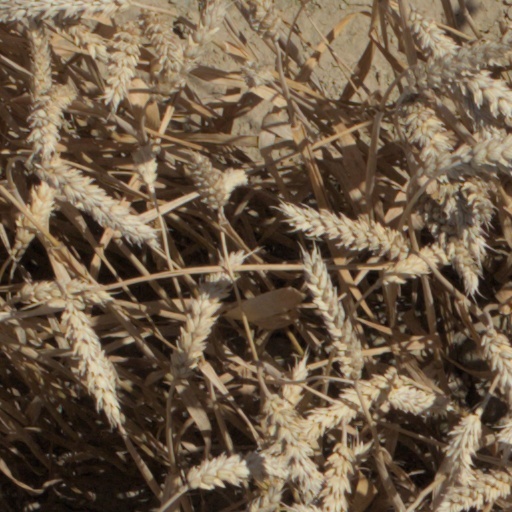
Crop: wheat